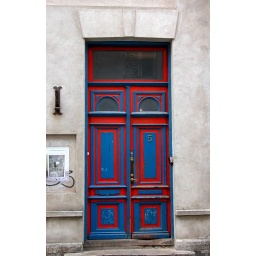
I just loved this door - so in your face